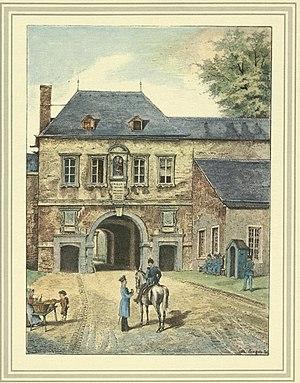
Dessin pittoresque de la forteresse de la Confédération germanique (Bundesfestung) Luxembourg par Michel Engels (1851-1901): XVIII - La porte Neuve (côté intérieur)